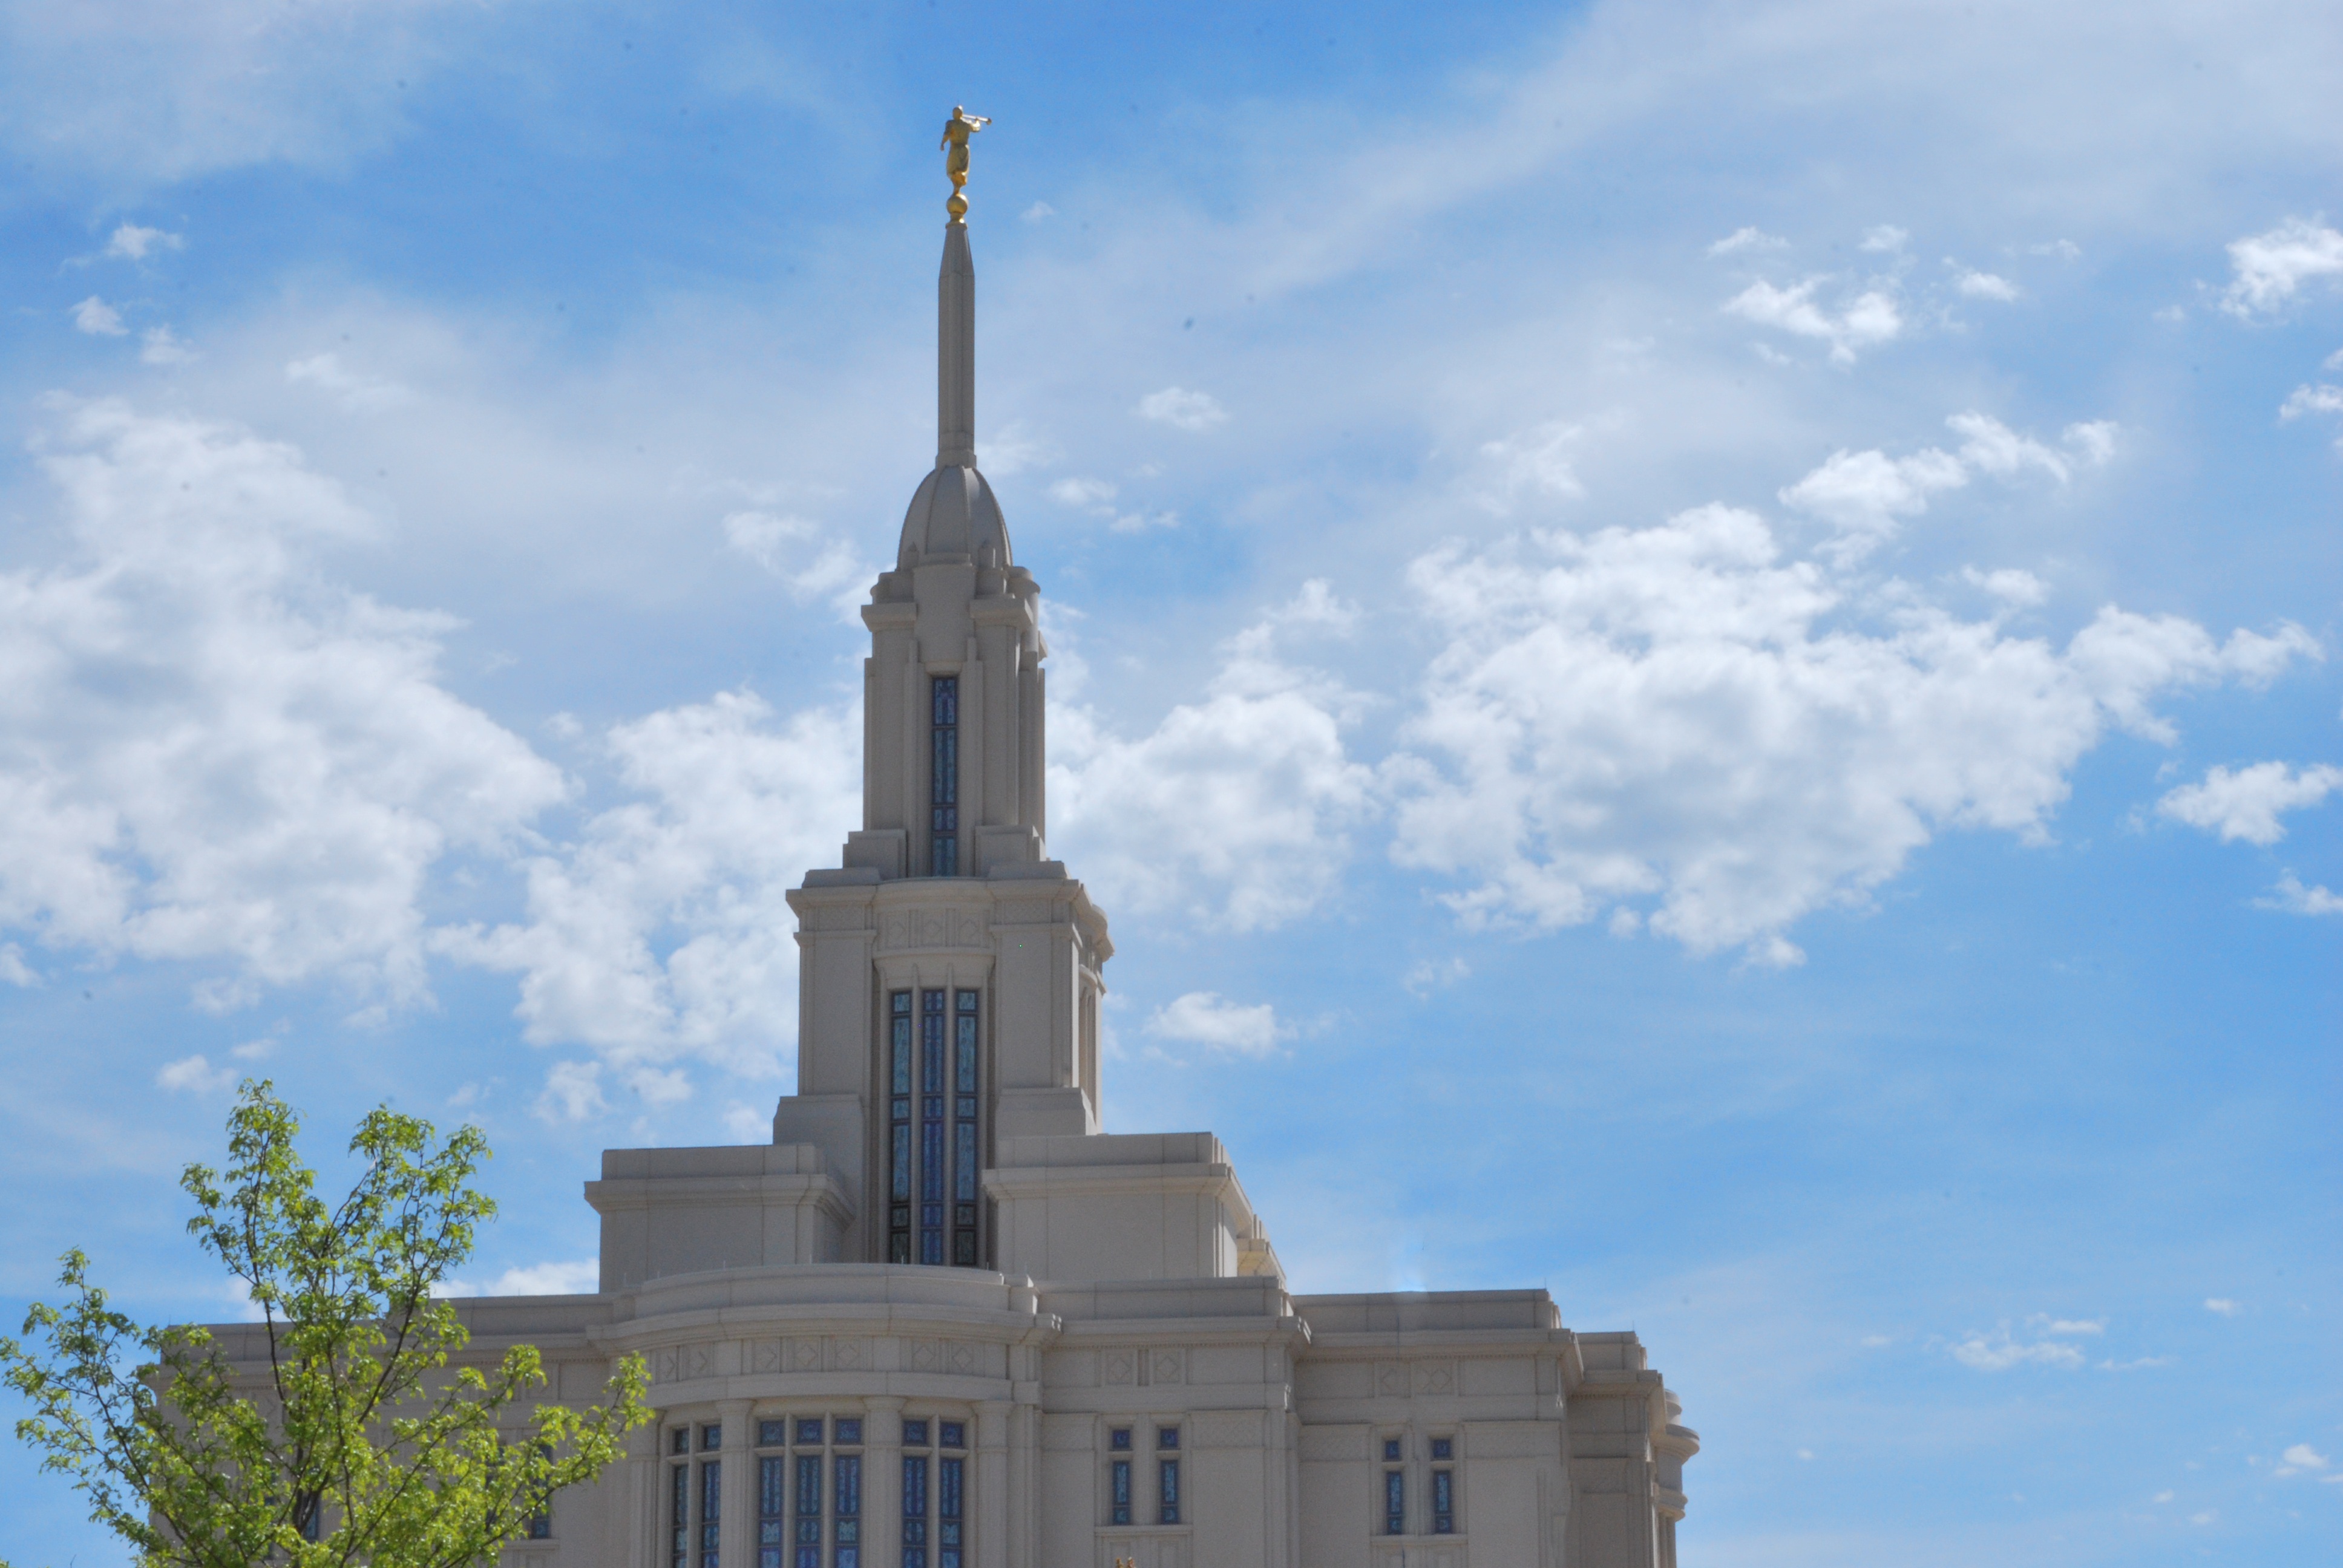
landscape, light, cloud, architecture, sky, white, building, stone, monument, tower, color, landmark, church, exterior, colorful, modern, place of worship, pray, design, temple, spire, steeple, utah, bright, holy, lds, payson, god